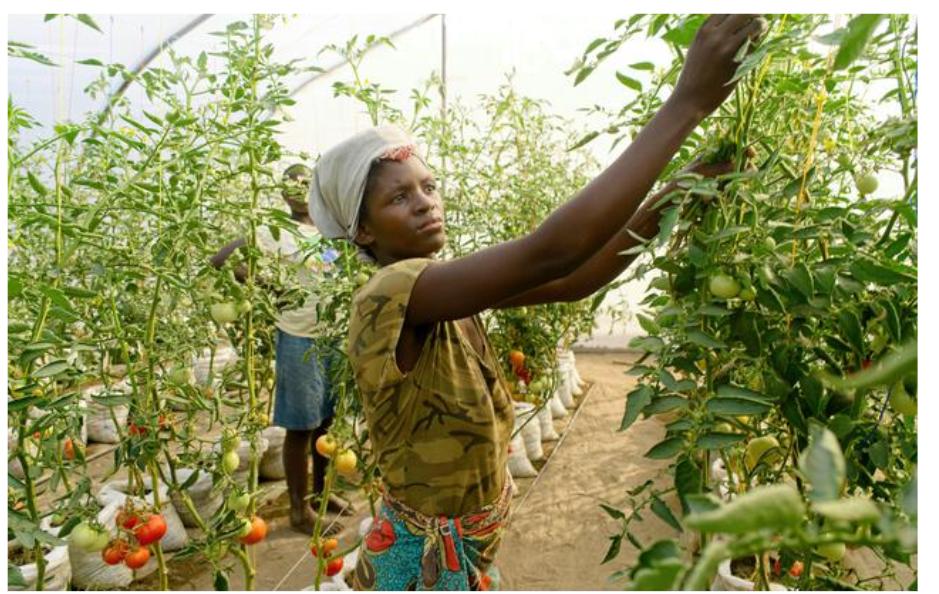
Wakulima wanaojishughulisha na shughuli za kilimo cha kibiashara cha zao hilo la nyanya, wakiendelea kukagua ukuaji wa mimea yao ili waangalie namna ya kukuza wigi wa mapato yatakayotokana na shughuli hiyo ya kibiashara.